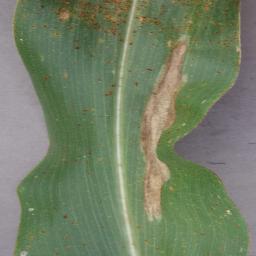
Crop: corn
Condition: (maize)_northern_blight